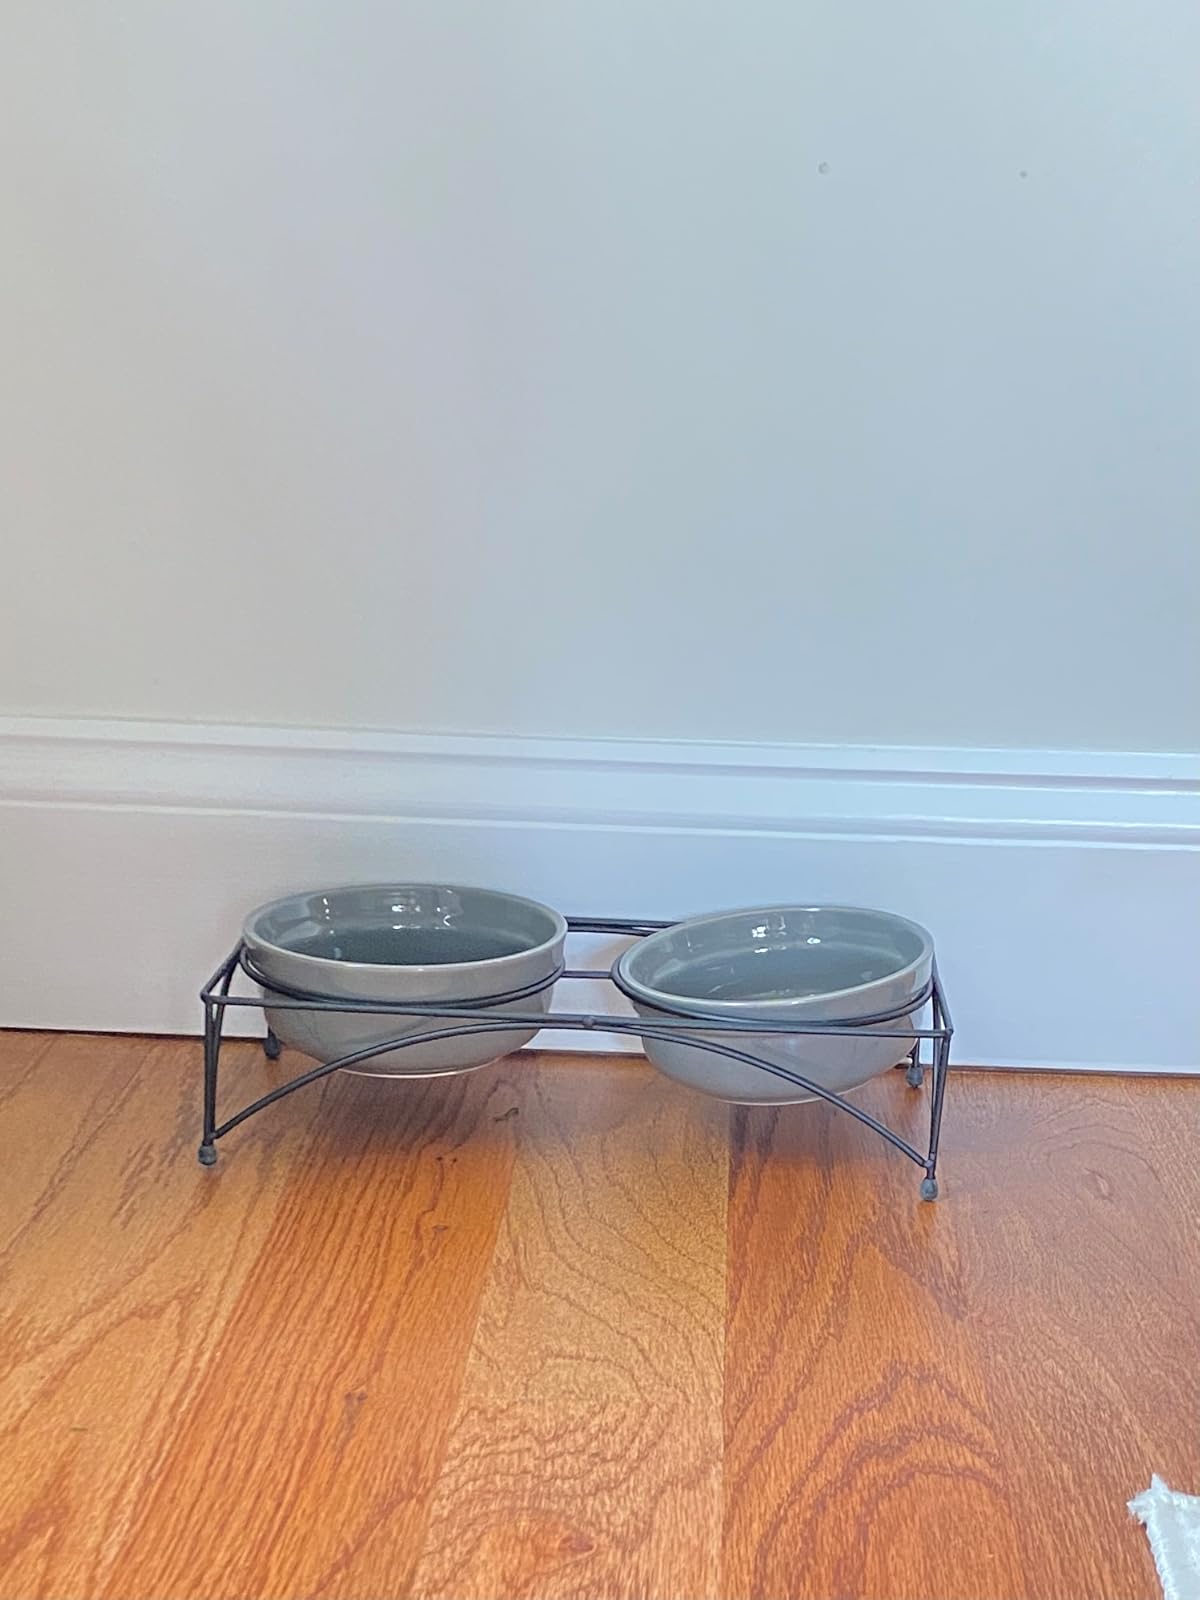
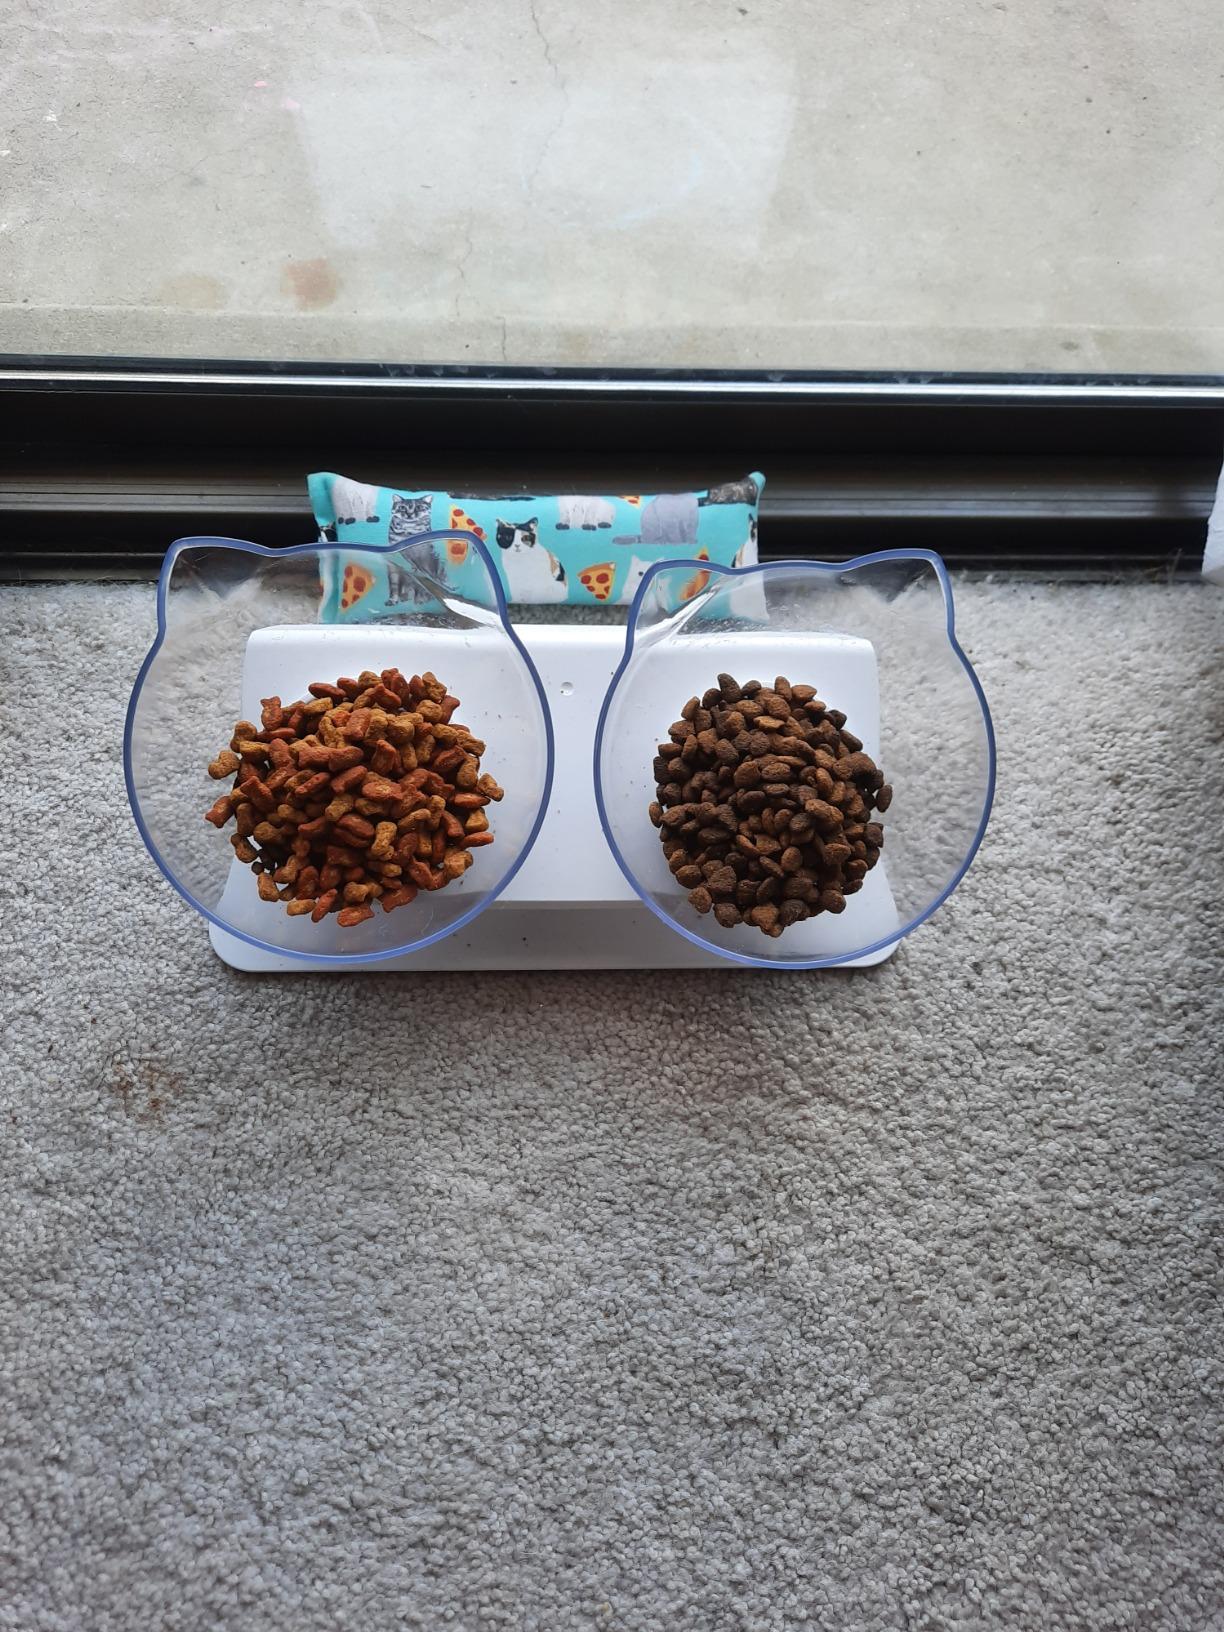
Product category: items_bowl
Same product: no